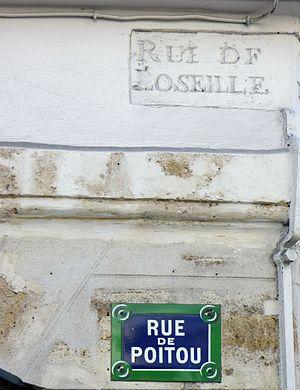
Rue de Poitou (plaque actuelle et ancien nom) - Paris III
La rue de Poitou, est une voie comprise au sein du 3ᵉ arrondissement située en plein cœur du quartier du Marais à Paris.